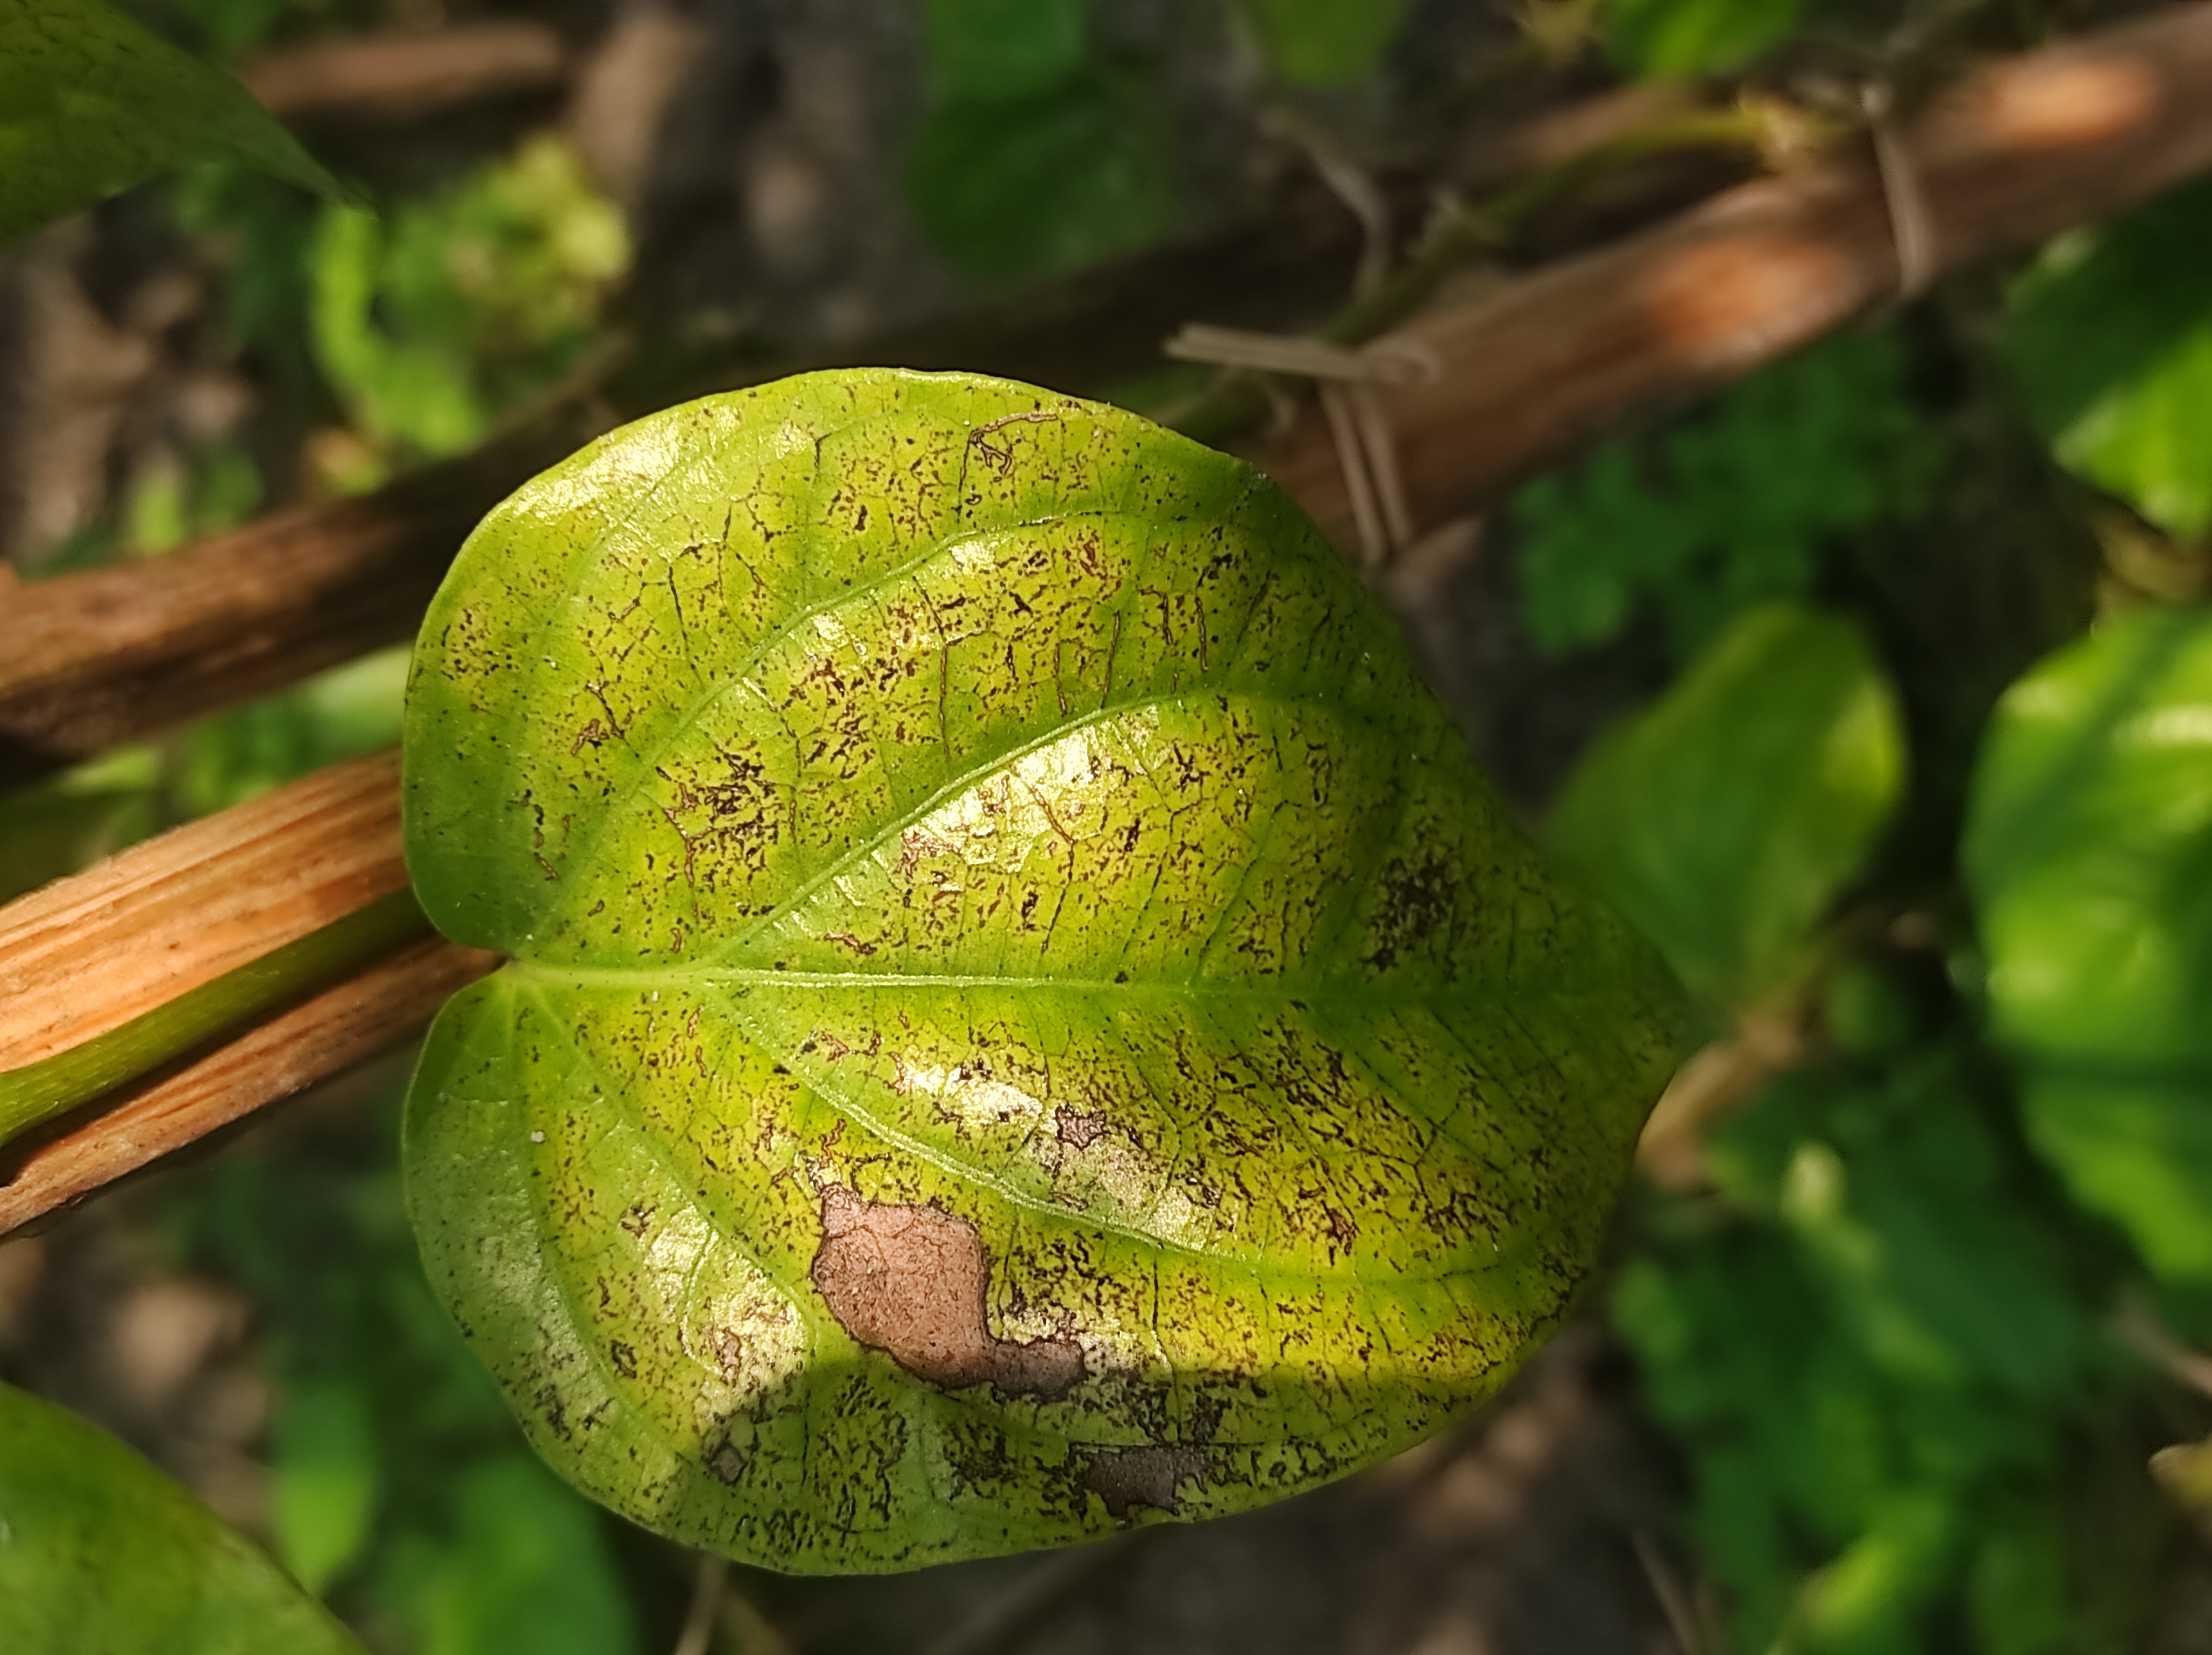
Label: Fungal_Brown_Spot_Disease